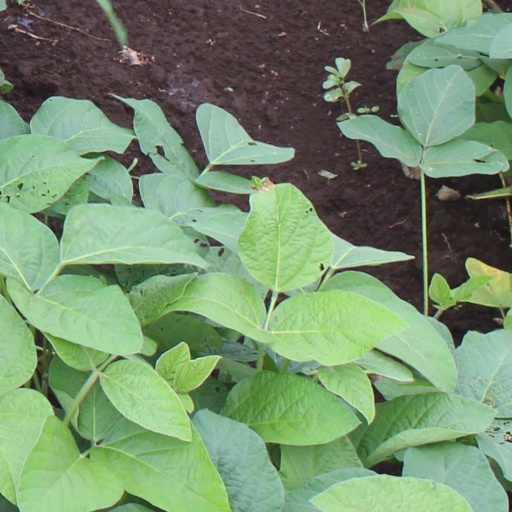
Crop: soybean